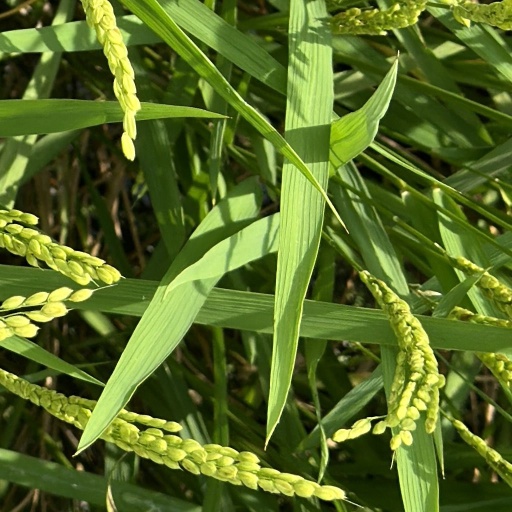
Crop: rice